Ricardo Sá Pinto

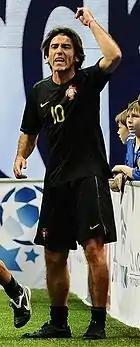
Sá Pinto with Portugal in the 2011 Legends Cup

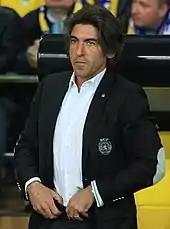
Sá Pinto as manager of Sporting CP in April 2012

In early November 2009, Sá Pinto returned to Sporting, replacing former teammate Pedro Barbosa as director of football as coach Paulo Bento was sacked following a string of poor performances/results. On 21 January 2010, following a physical confrontation with club player Liédson in the team's locker room after the 4–3 home win against Mafra in the Taça de Portugal, he immediately presented his resignation.